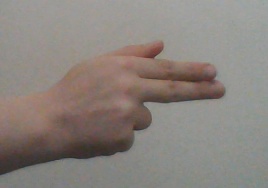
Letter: ghain